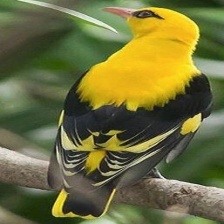
Species: EURASIAN GOLDEN ORIOLE
Scientific name: ORIOLUS ORIOLUS